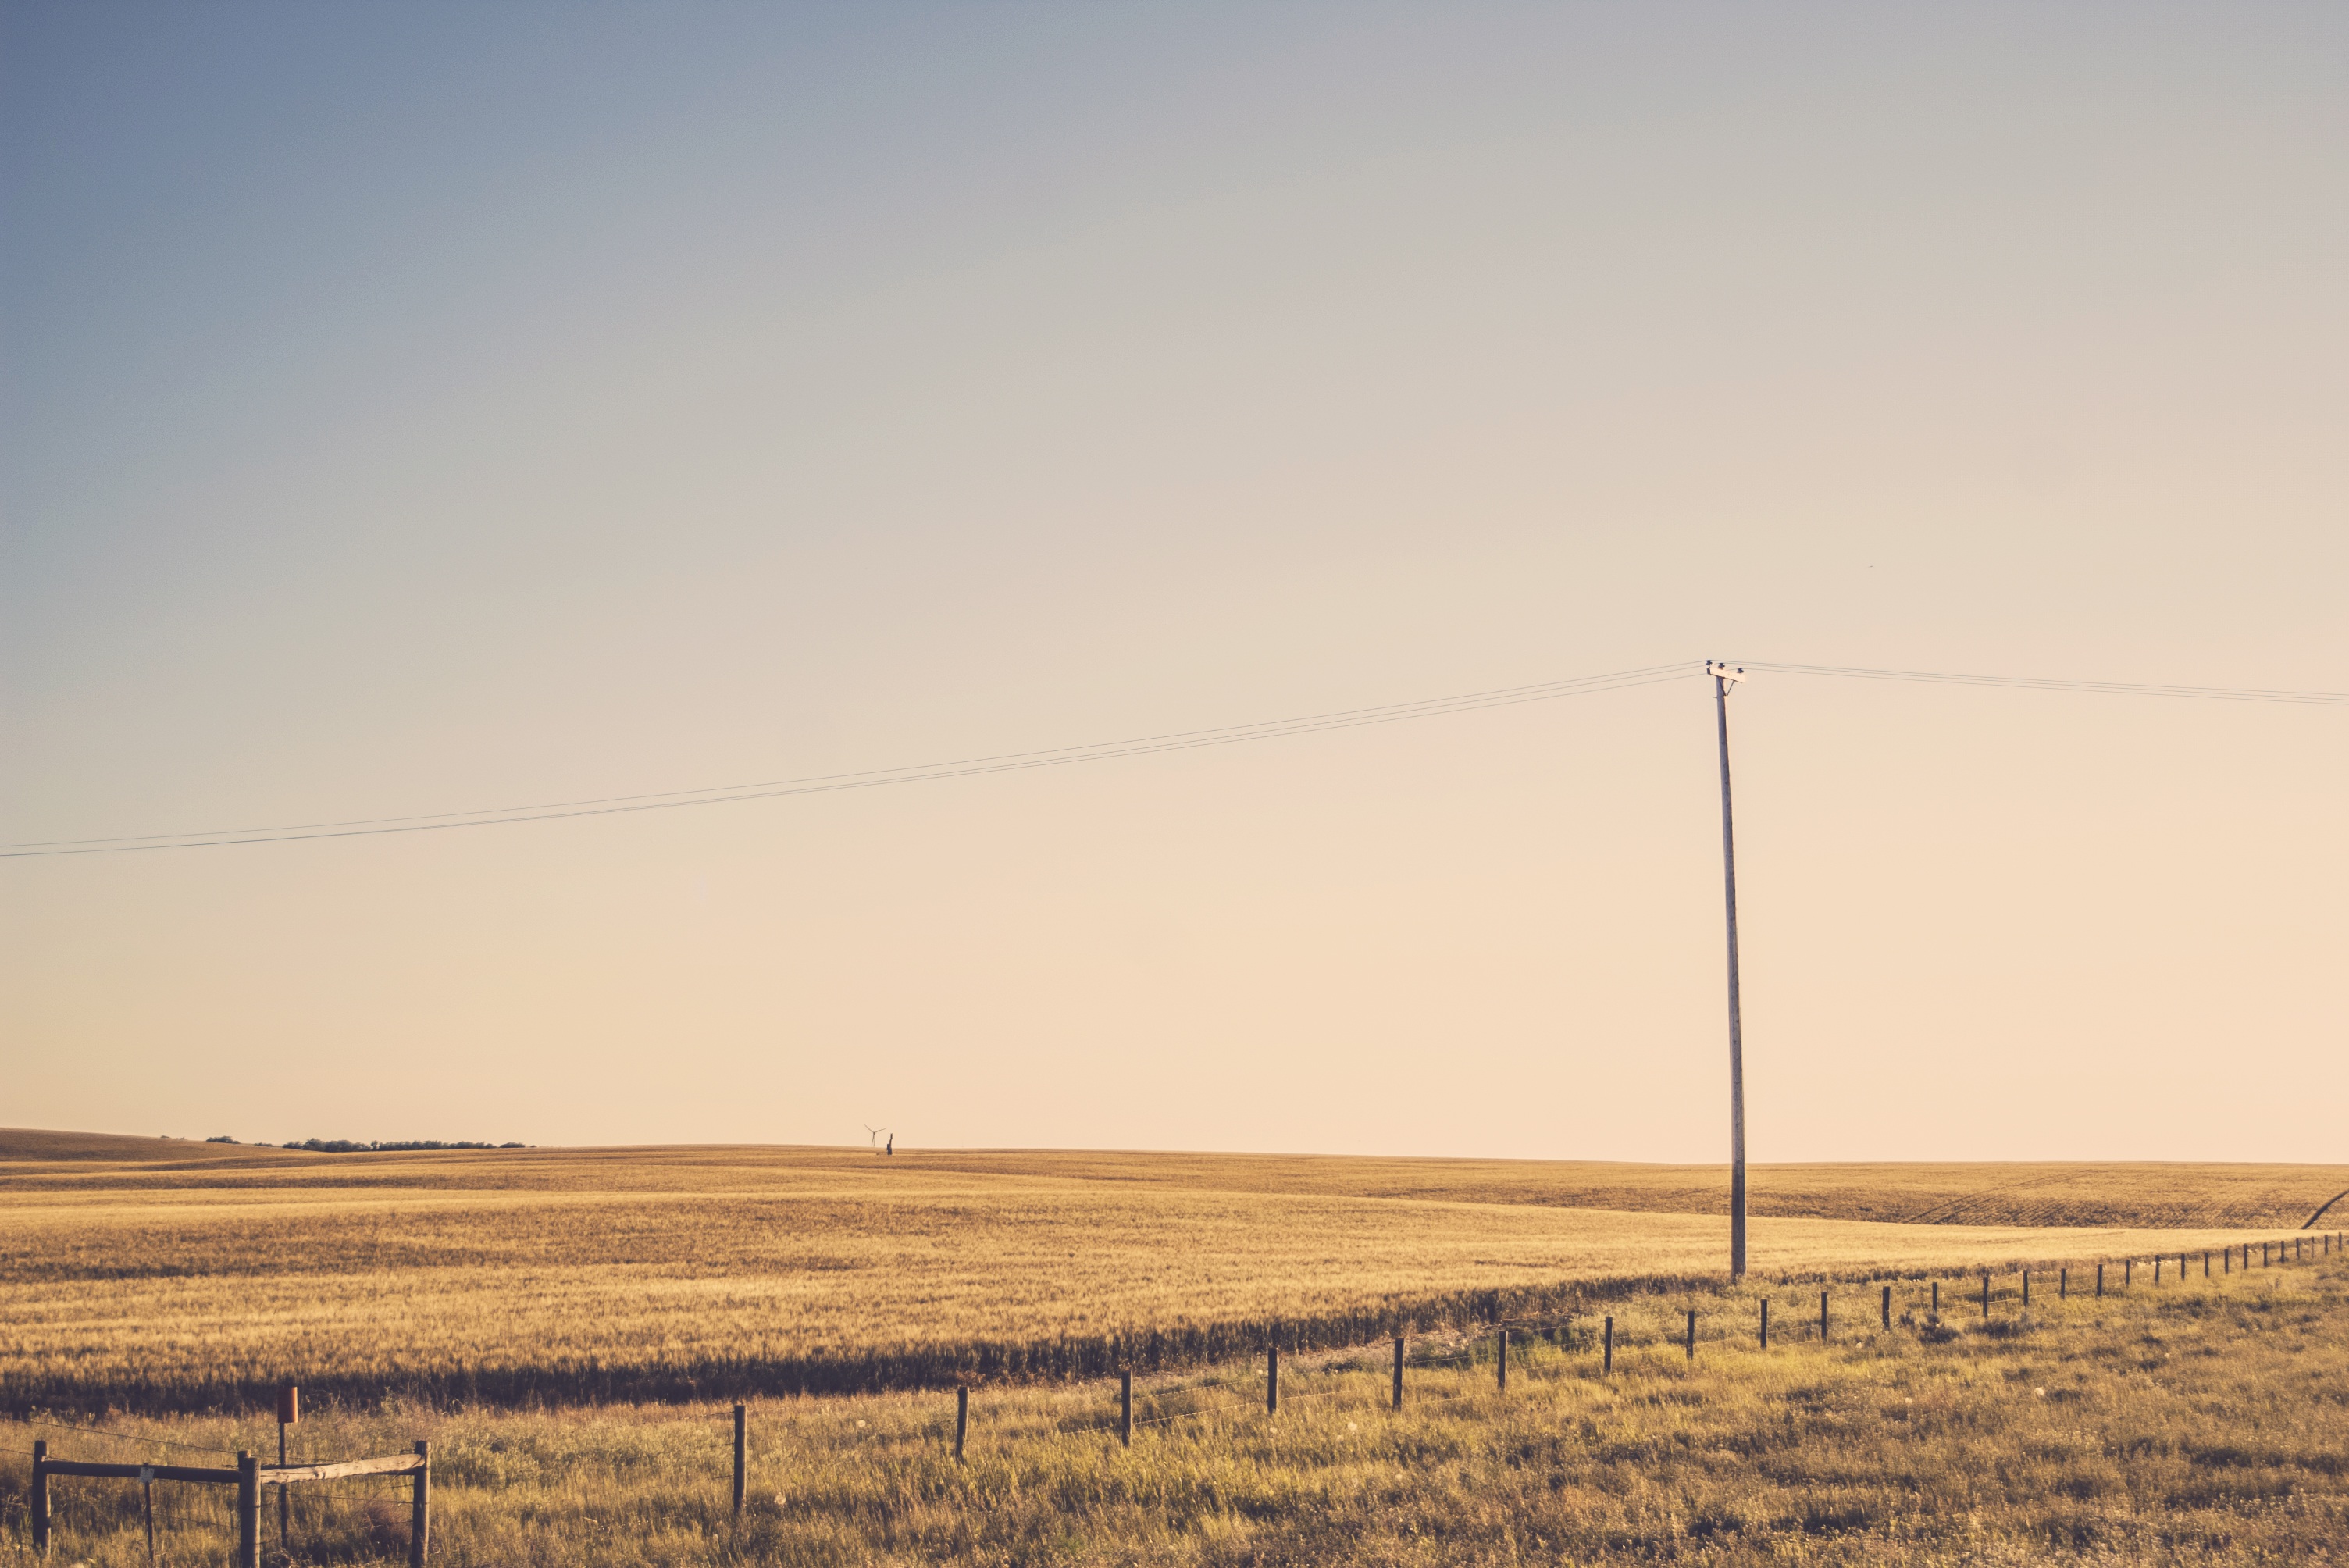
landscape, sea, horizon, cloud, sky, sun, sunrise, sunset, field, prairie, sunlight, morning, hill, desert, wind, dawn, agriculture, plain, telephone pole, fields, wind farm, steppe, rural area, grain fields, natural environment, atmospheric phenomenon, grass family, cirnfields